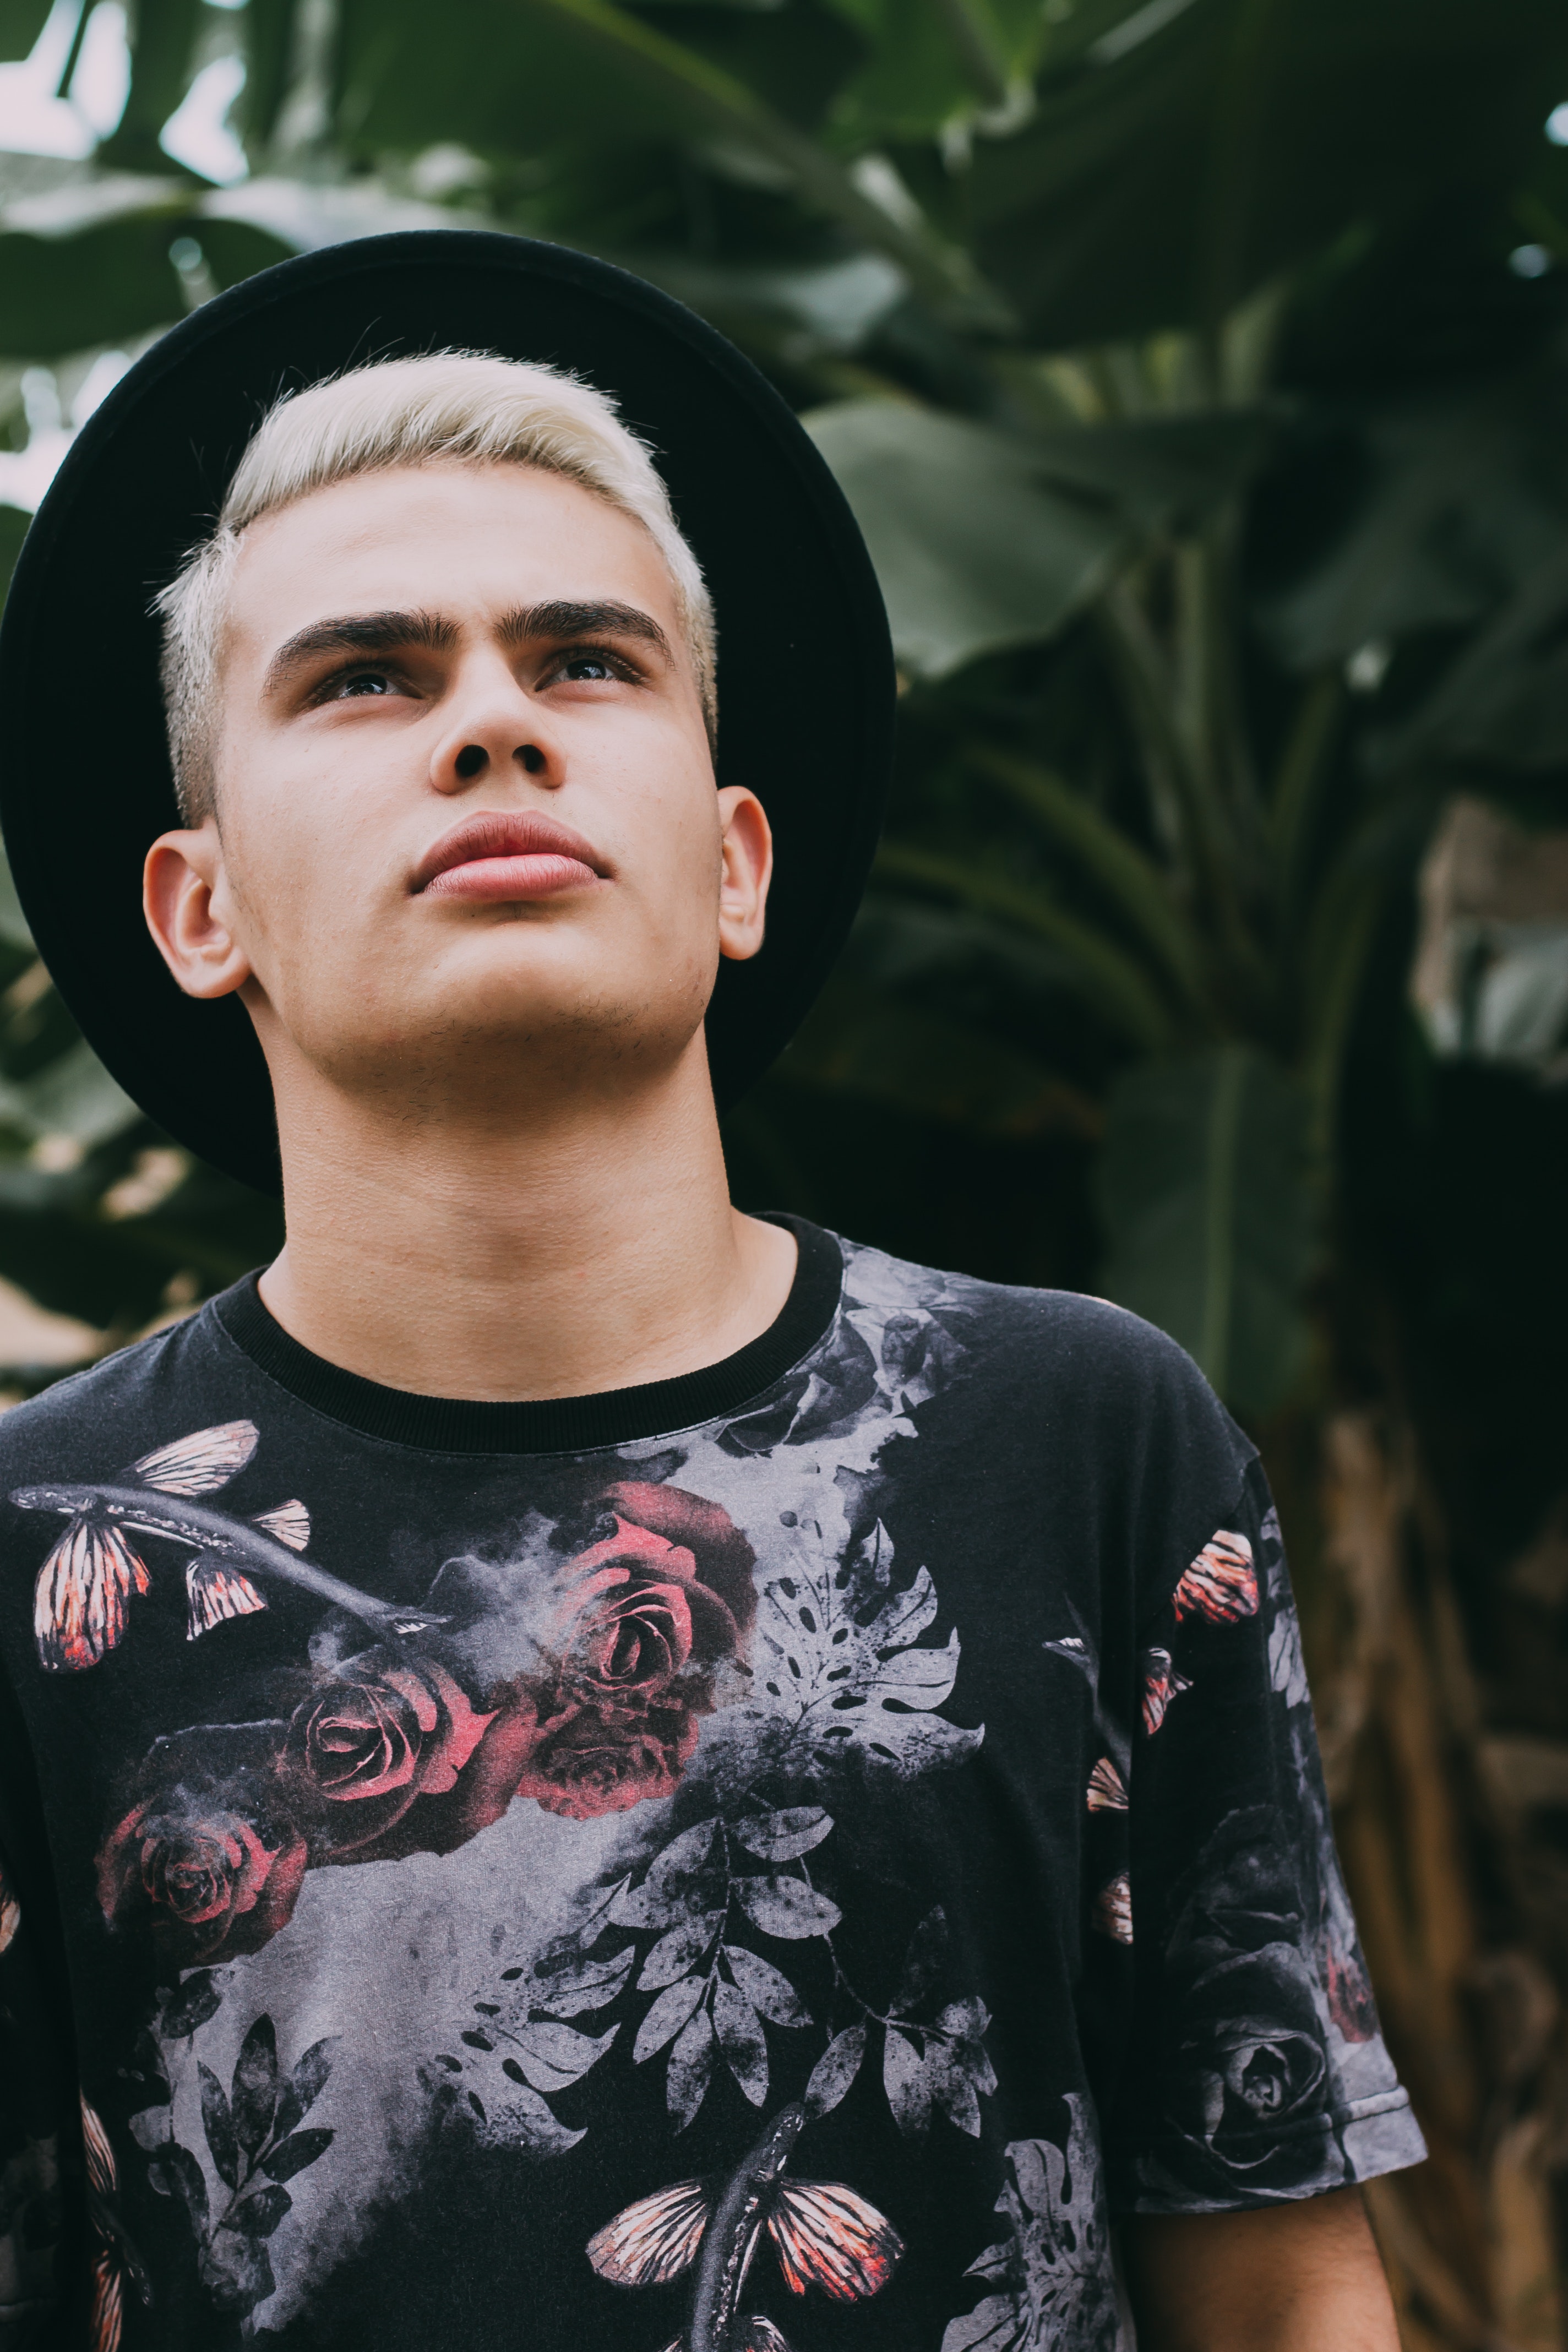
face, cool, t shirt, head, fashion, chin, human, neck, photography, plant, street fashion, flesh, model, black hair, tattoo